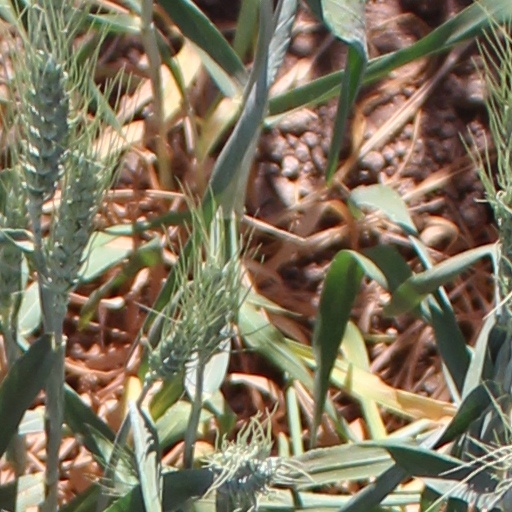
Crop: wheat